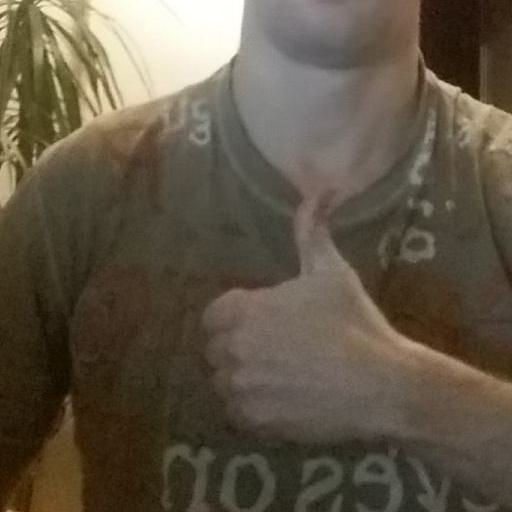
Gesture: like